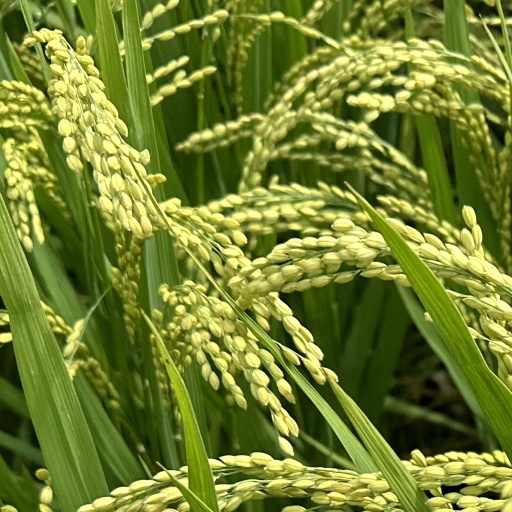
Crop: rice